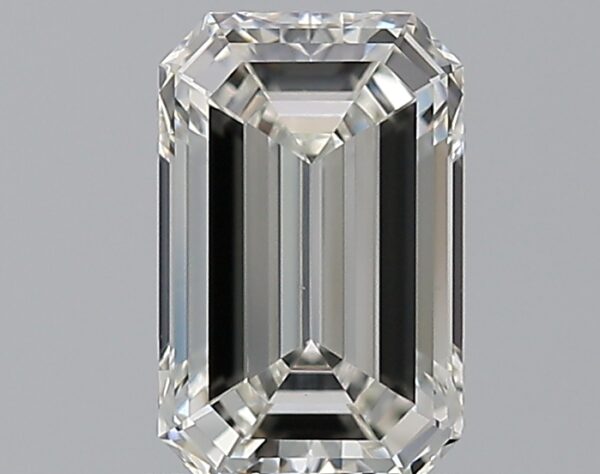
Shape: emerald
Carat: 1.51
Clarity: VS1
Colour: H
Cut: EX
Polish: EX
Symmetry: EX
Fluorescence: F
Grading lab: GIA
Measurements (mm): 8.41 x 5.37 x 3.52